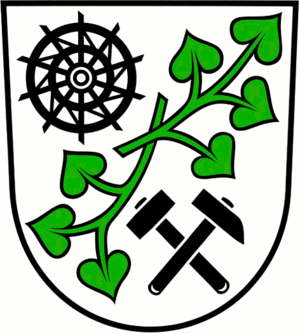
Plessa est une commune de Brandebourg, située dans l'arrondissement d'Elbe-Elster.